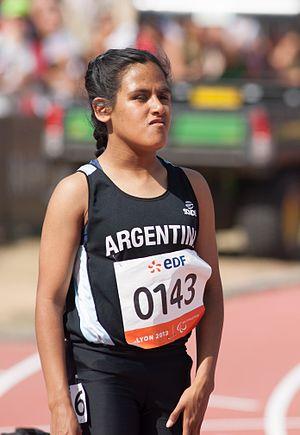
Championnats du monde d'athlétisme IPC 2013. 100 mètres féminin T36.
Yanina Andrea Martinez est une athlète handisport argentine, spécialiste du sprint T36.